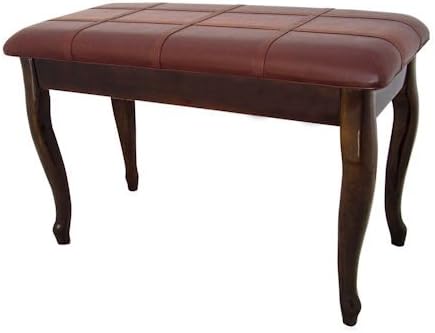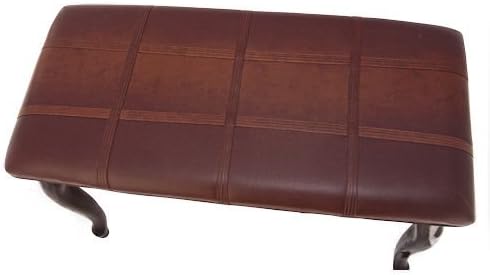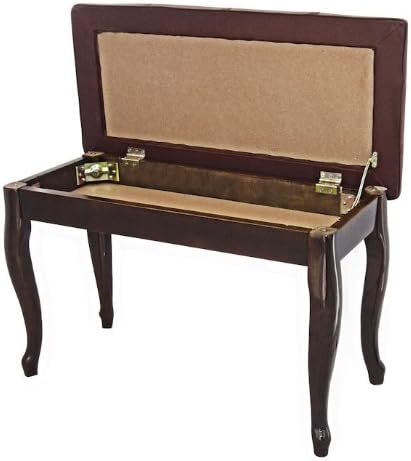
Cameron & Sons CS-10 WAHP-QA Grand Piano Bench with Queen Anne Legs, Brown Walnut
Category: Musical Instruments
Cameron & Sons CS-10 WAHP-QA Piano Bench, Curved Legs with Music Storage, Padded Brown Walnut Elegant Queen-Anne Style Curved Legs. Dimensions: 30 in. long, Music Storage is 14 in. deep, 19 in. in height. It weights 20 pounds. This piano bench is an ideal compliment to any acoustic, digital upright piano or grand, baby grand piano. Quick and easy assembly, just attach the legs with the wrench provided.
Features: American Brown Walnut Finish, Elegant Curved Legs | Comfortable Padded Top, Roomy Music Storage Compartment | Durable Hardwood Frame, Comfortable Padded Vinyl Seat | Ideal Replacement Piano Bench for Upright and Grand Pianos | Heavy Duty Cross-Stitched Padding, Long Lasting Comfort